Mixco Viejo

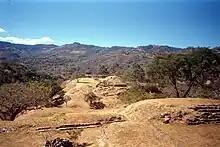
View across Group E from Group C

Group E is located to the west of Group C. Group E is largely surrounded by steep ravines; the inhabitants of the city cut the cliffs to make them steeper and more defensible, and reinforced them with a retaining wall. Archaeological investigations failed to find any access stairway through the retaining wall to Group E.